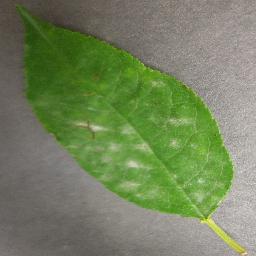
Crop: cherry
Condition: (including_sour)_powdery_mildew